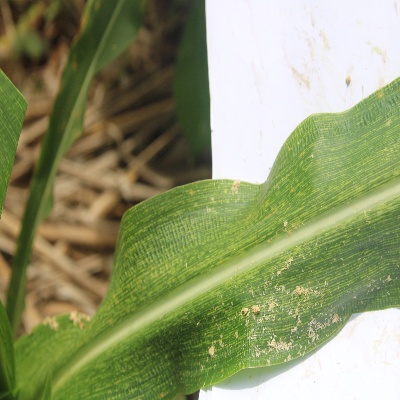
Crop: Maize
Condition: streak virus